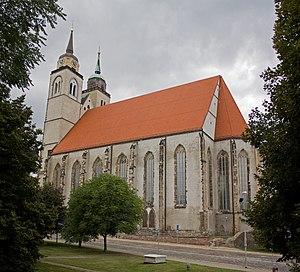
Magdebourg, en allemand Magdeburg, est une ville d'Allemagne orientale, capitale du Land de Saxe-Anhalt, sur les rives de l'Elbe. En 2011, sa population s'élève à 228 910 habitants.